Camden, Arkansas

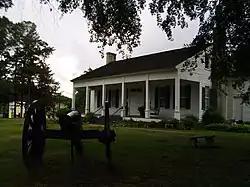
The McCollum-Chidester House

Before the steamboat era faded, Camden had become a railroad town—served by the mainline of the St Louis-Southwestern Railroad (Cotton Belt) and by branch lines of the Missouri Pacific and the Rock Island railroads. The town remained an important cotton shipping depot through the early decades of the twentieth century. The South Arkansas oil boom of the 1920s resulted in a thriving economy.